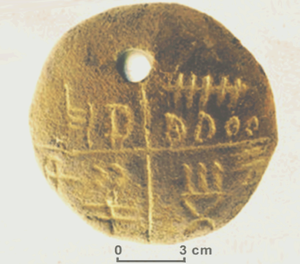
Le VIᵉ millénaire av. J.-C. a débuté le 1ᵉʳ janvier 6000 av. J.-C. et s’est achevé le 31 décembre 5001 av. J.-C. dans le calendrier julien proleptique.